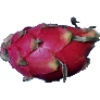
Label: red_pitahaya